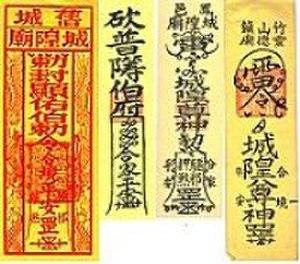
La religion traditionnelle chinoise, également appelée religion populaire chinoise, shenisme, est une religion polythéiste syncrétiste pratiquée par la majorité des Han, dans laquelle il faut inclure les écoles taoïstes.